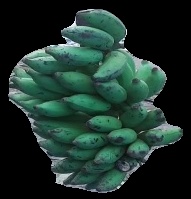
Variety: elakki-bale
Grade: grade3